Scotch yoke

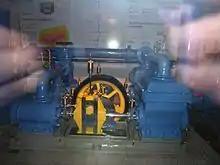
Piston water pump, with a scotch yoke connection to its flywheel

This setup is most commonly used in control valve actuators in high-pressure oil and gas pipelines.